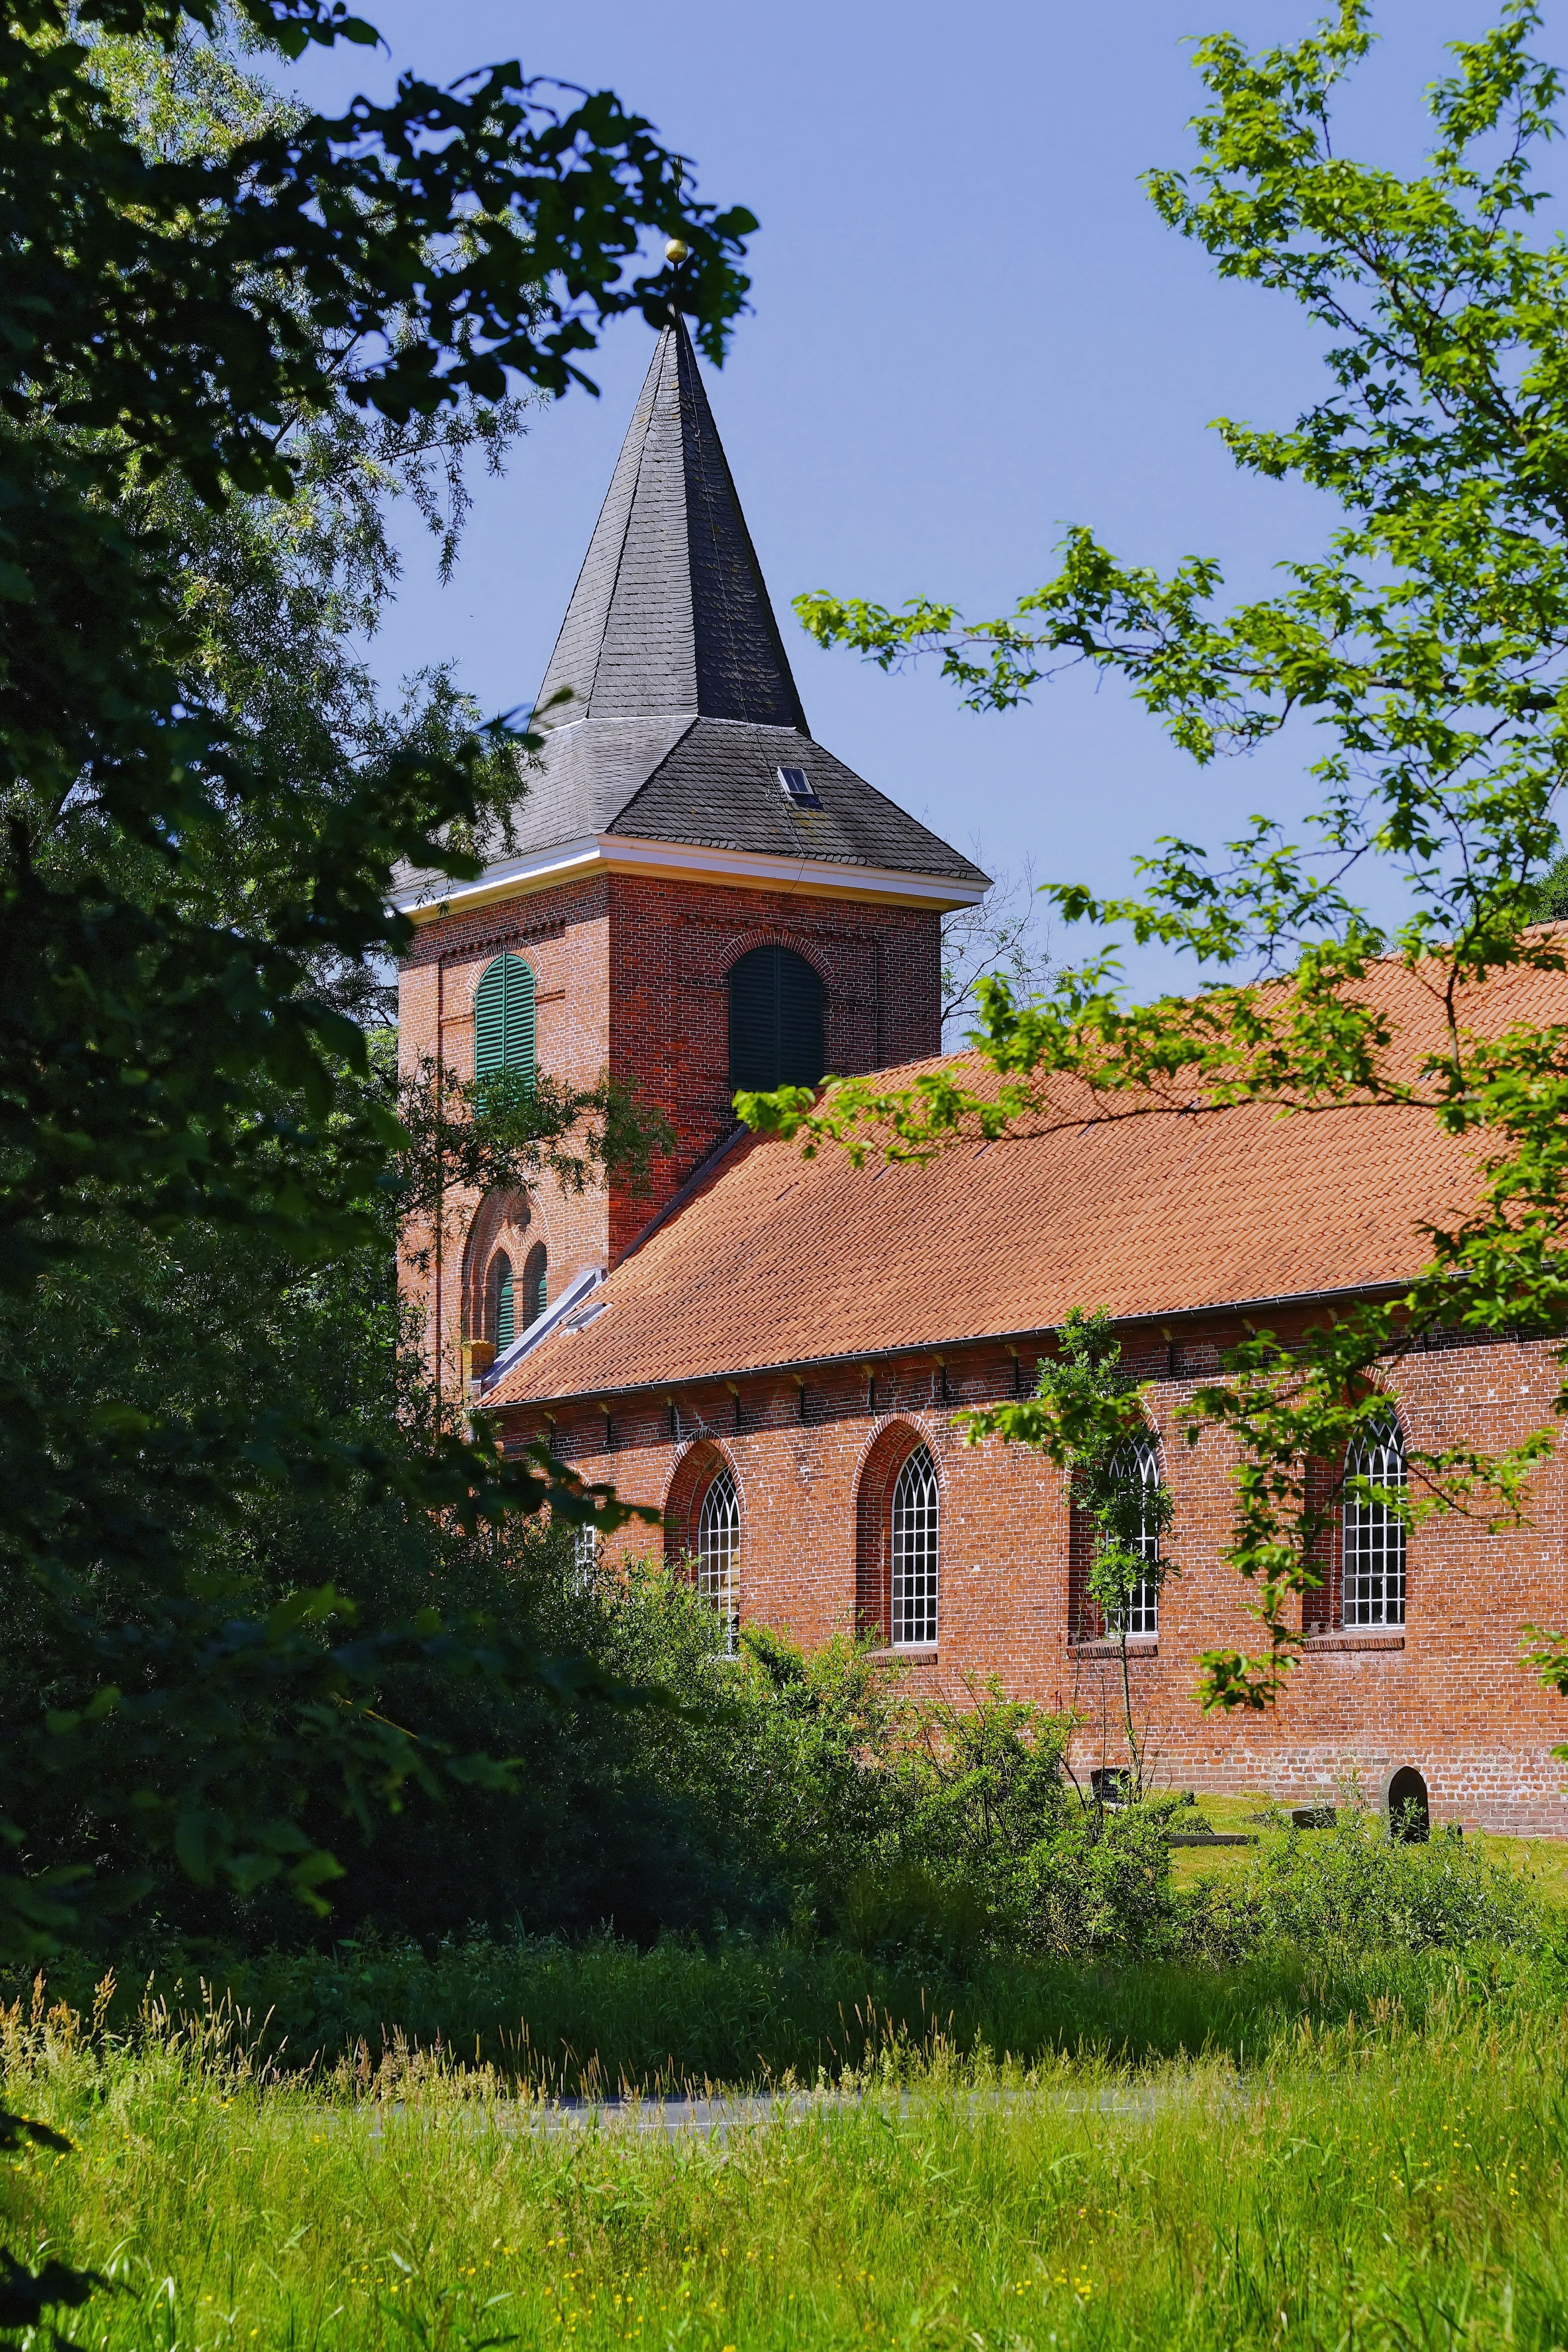
landscape, house, building, chateau, village, idyllic, green, church, chapel, place of worship, trees, monastery, estate, manor house, rural area, early summer, spanish missions in california